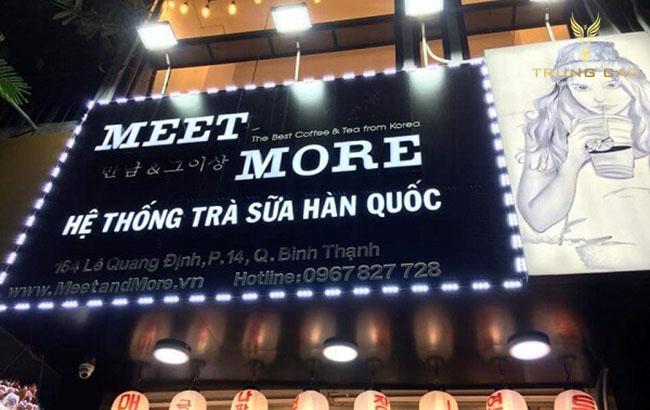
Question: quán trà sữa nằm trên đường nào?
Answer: lê quang định